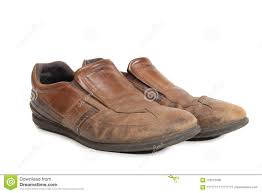
Waste category: shoes